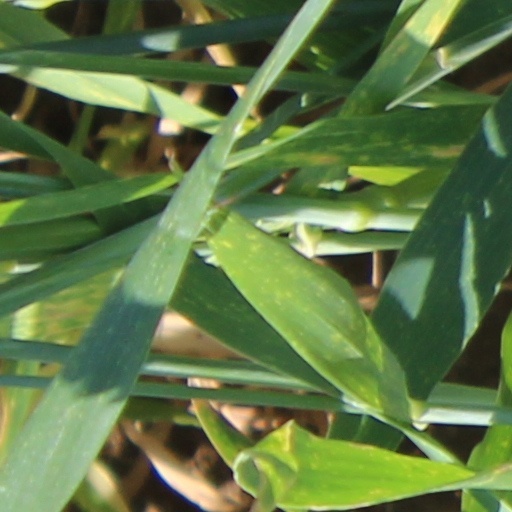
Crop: wheat